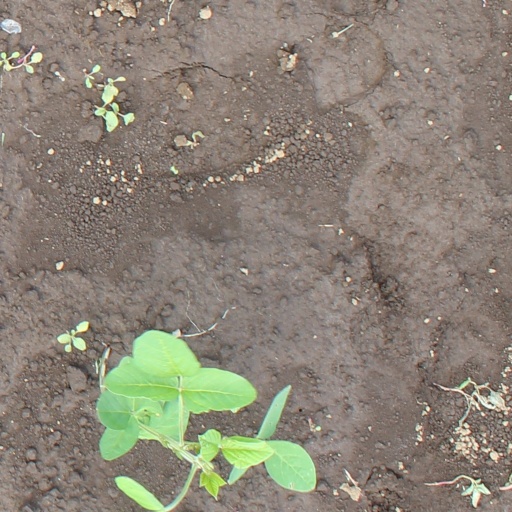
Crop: soybean